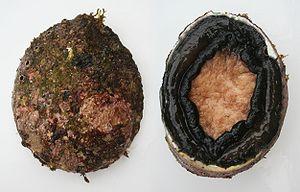
Ormeaux (Haliotis rubra) (Hauteur = 12.3 cm)
Le genre Haliotis, du grec ἅλιος « marin » et οὖς, ὠτός « oreille », regroupe de nombreuses espèces de mollusques marins à coquille unique, qu'on trouve dans les eaux peu profondes du littoral. Ils vivent dans les eaux froides à tempérées et subtropicales des hémisphères Nord et Sud. On les nomme habituellement ormeaux ou oreilles de mer. Abalone est un anglicisme.